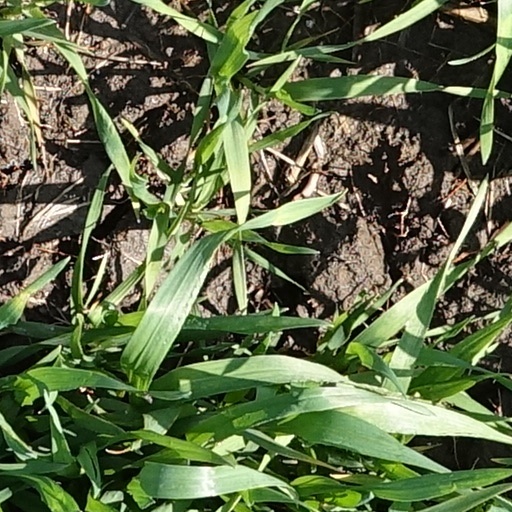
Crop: wheat